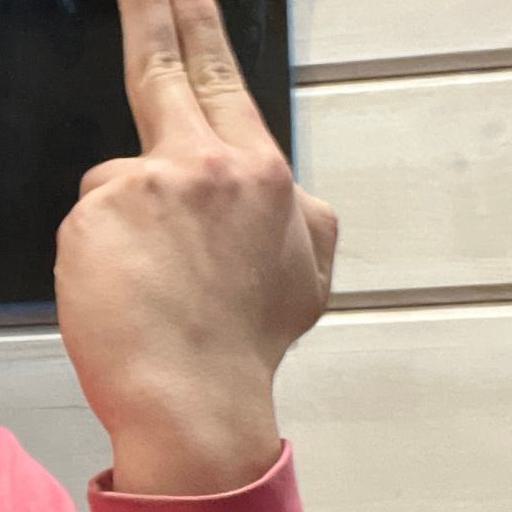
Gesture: two_up_inverted